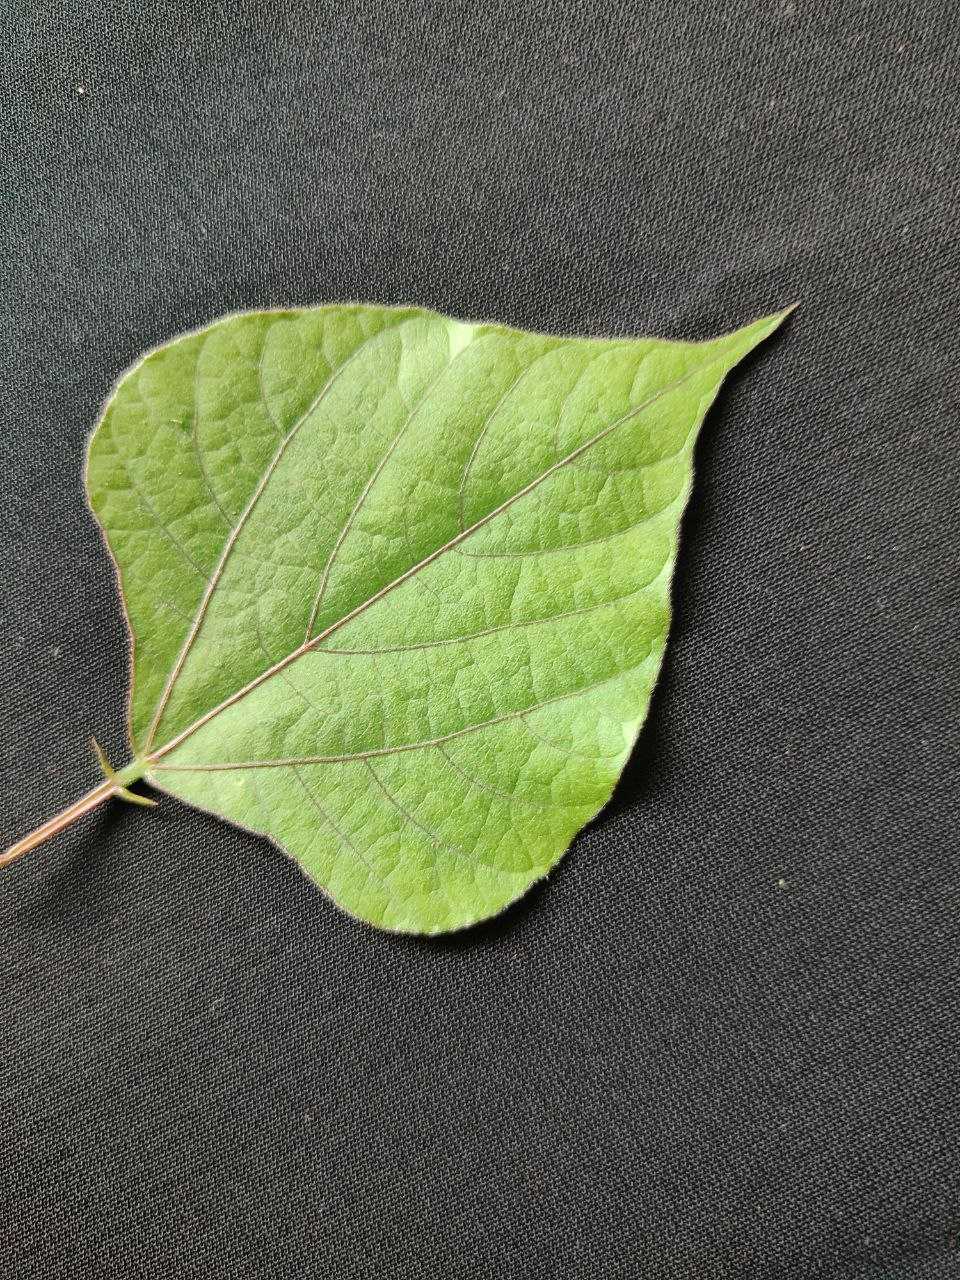
Crop: bean
Leaf condition: Fresh Leaf